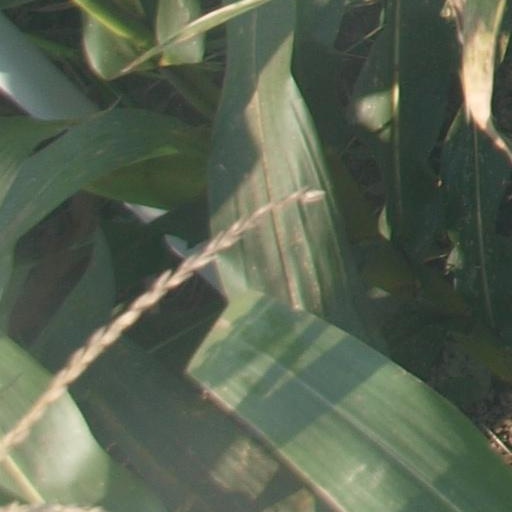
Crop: maize; corn